Claes Fornell

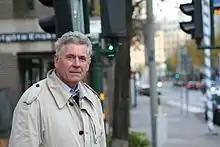
Claes Fornell

Born in Sweden in 1947, Claes Fornell received a Doctorate of Economics in 1976 from Lund University, Sweden. He is The Donald C. Cook Distinguished Professor Emeritus of Business Administration at the Stephen M. Ross School of Business, University of Michigan. Professor Fornell has also been on the faculty of Duke University, Northwestern University, the Stockholm School of Economics and INSEAD. In 2009, at the 100-year anniversary of the Stockholm School of Economics, Fornell was awarded an Honorary Doctorate of Economics. He also holds honorary professorships from Renmin University (2005) and Tianjin University (2007).